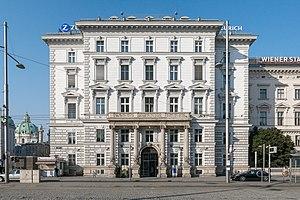
Le Palais Ofenheim est un palais urbain viennois situé sur le Ring dans l'Innere Stadt de Vienne.